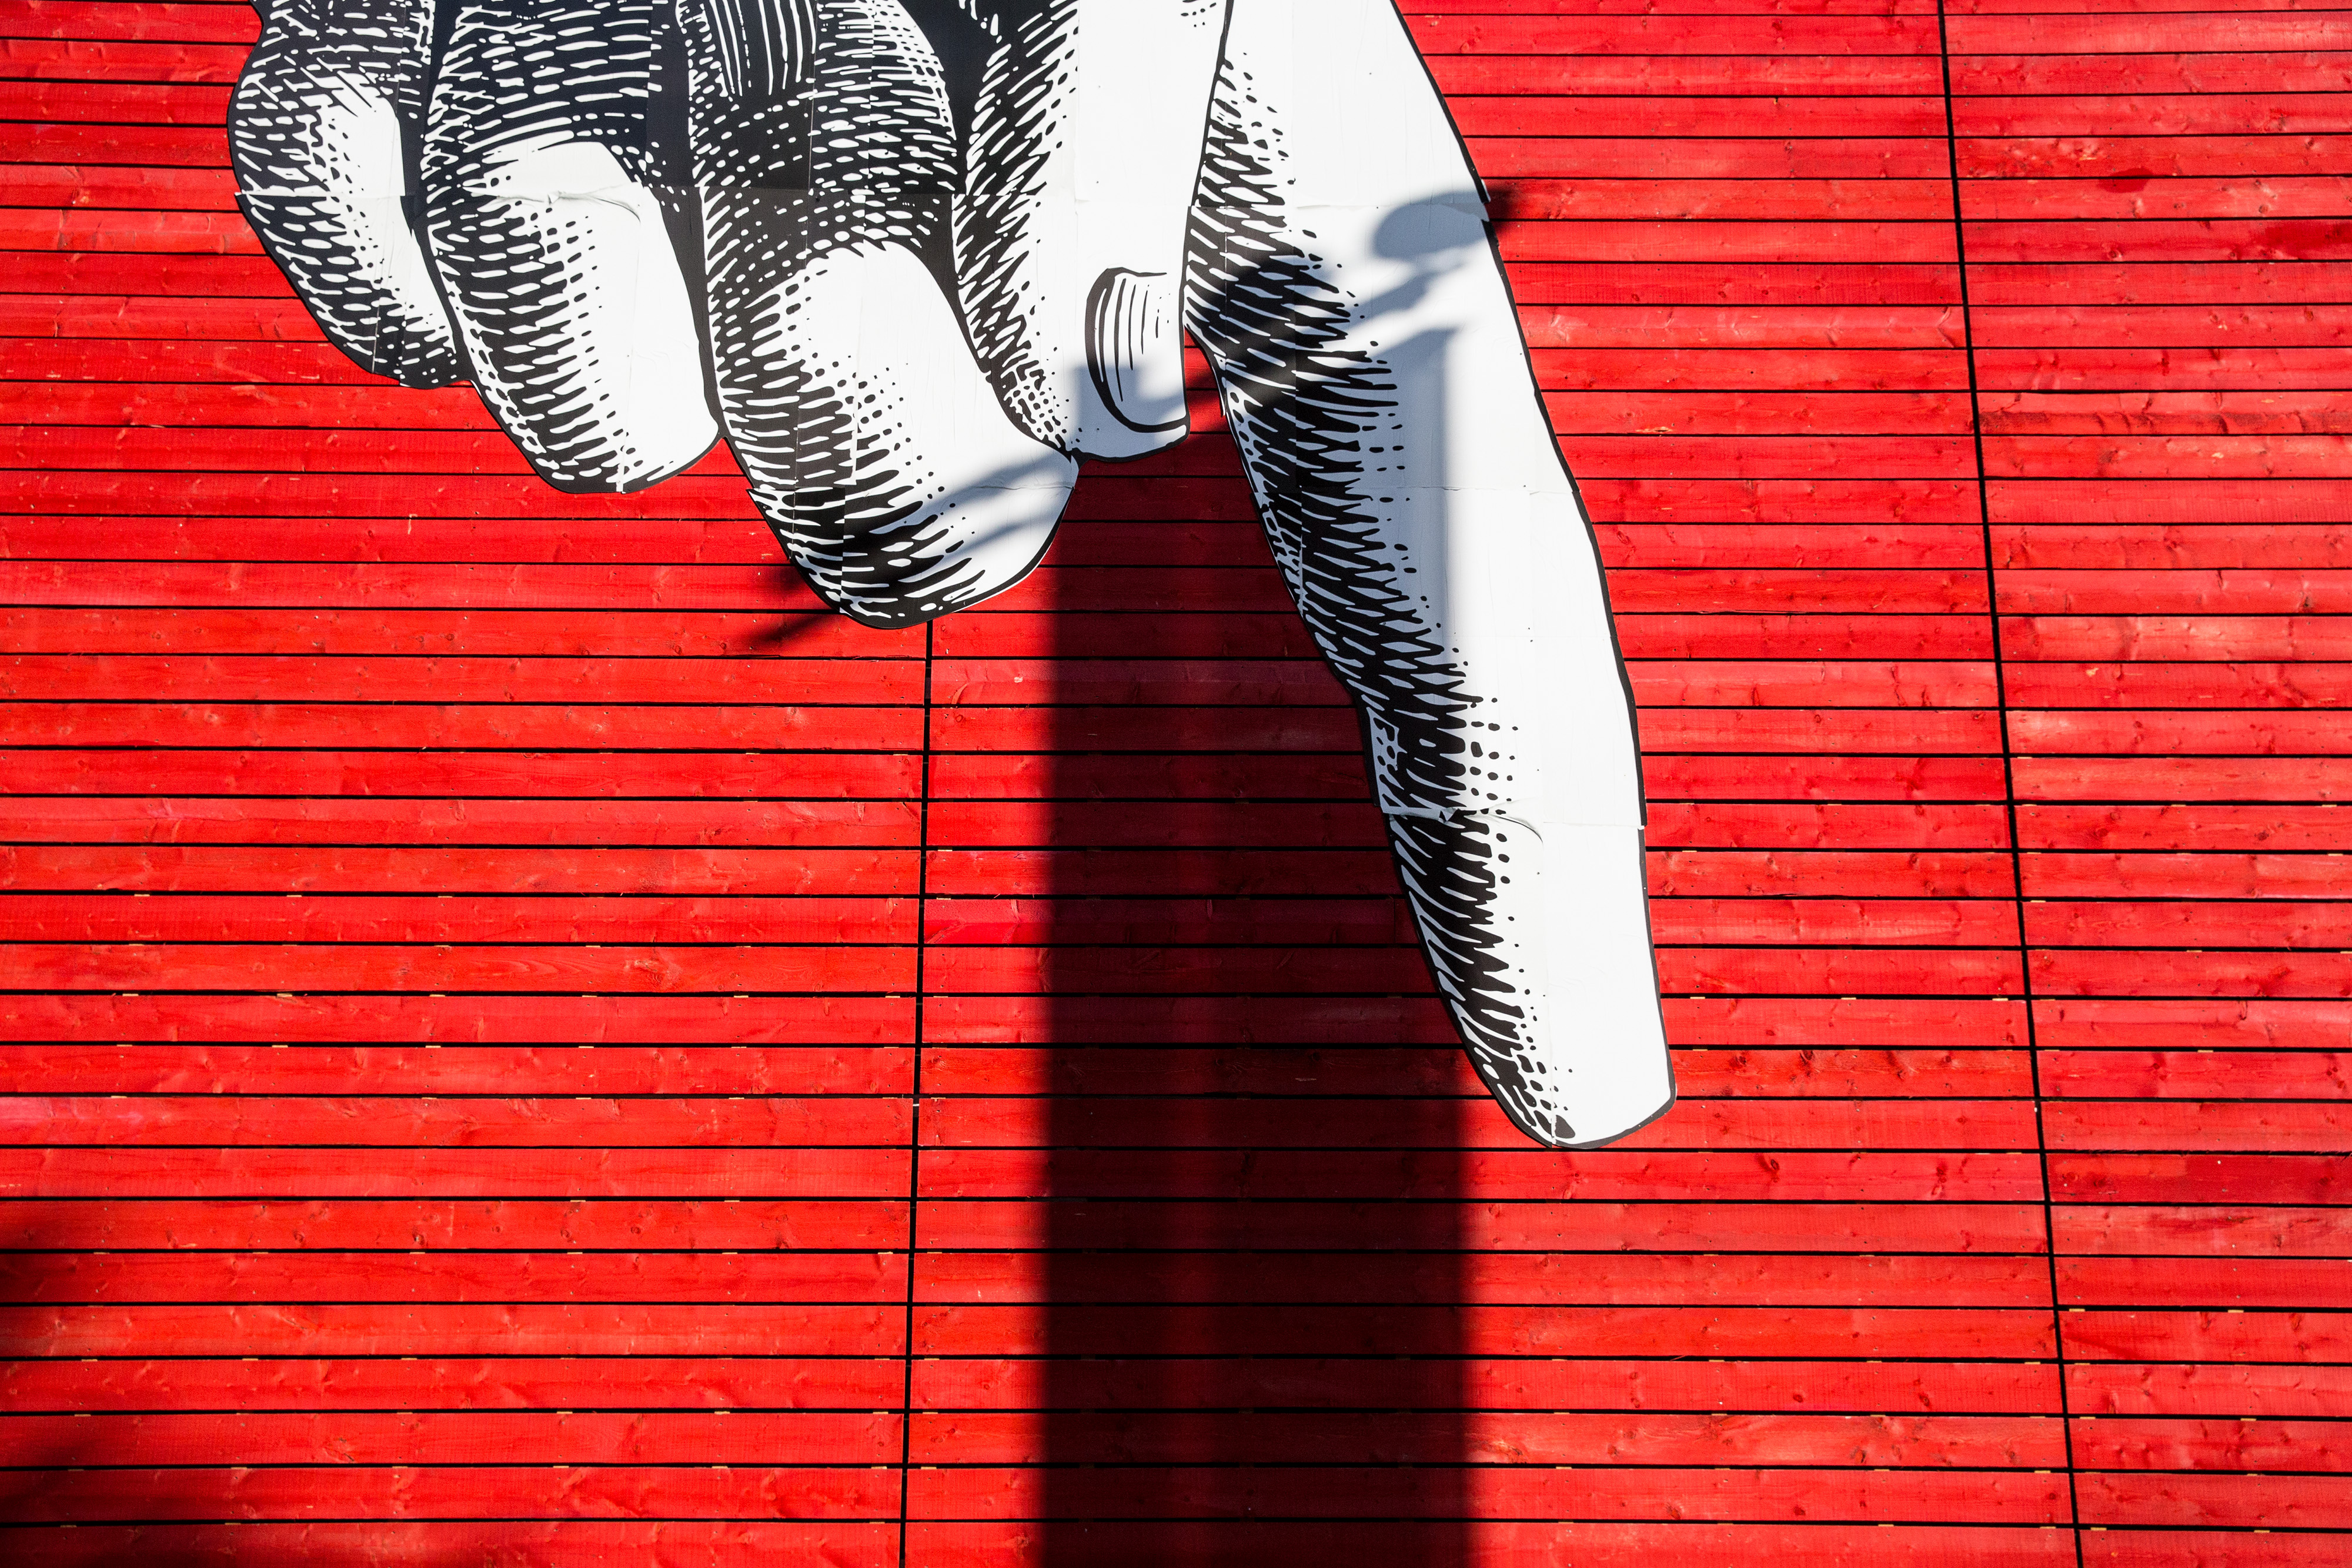
red, wall, pattern, finger, line, design, hand, Colorfulness, art, illustration, visual arts